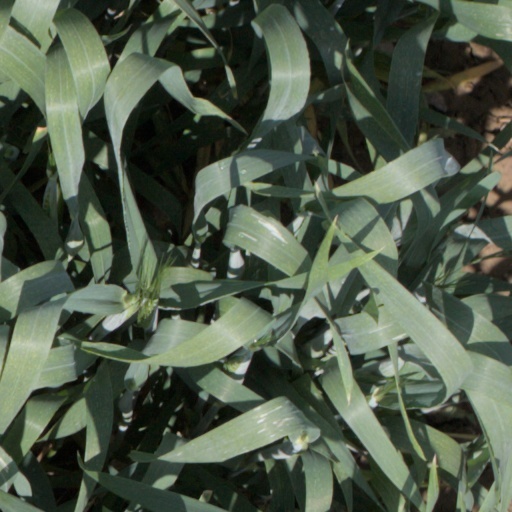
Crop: wheat